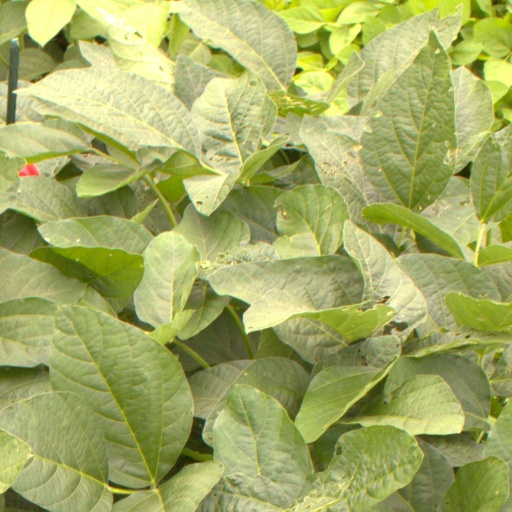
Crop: soybean